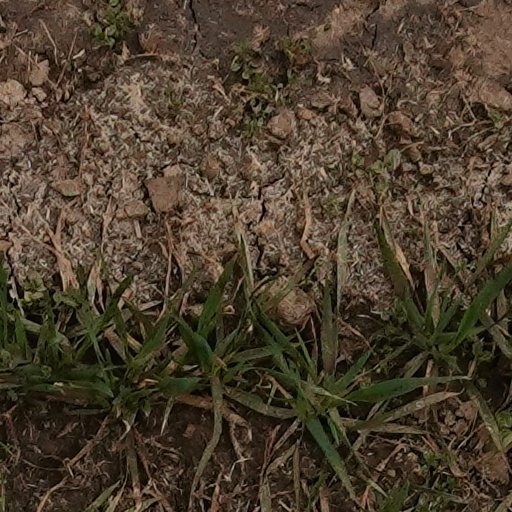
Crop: wheat